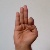
The image shows a hand gesture representing the letter 'F' in Indian Sign Language.